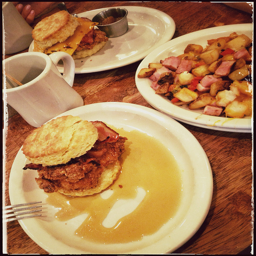
A variety of food on a table being eaten.
Breakfast foods are assorted on the table of a restaurant.
Sandwiches and potatoes are served as a meal
A three course breakfast sits alongside a cup of coffee.
A table with a lot of food on it.